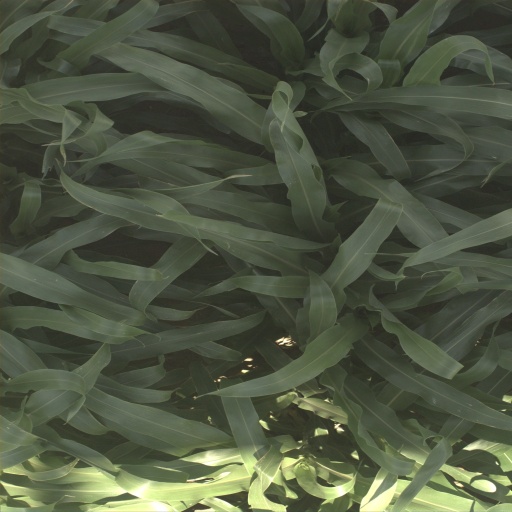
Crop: sorghum